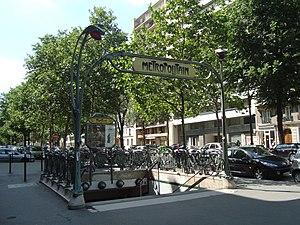
Les édicules Guimard sont des édicules d'accès aux stations du métro de Paris, en France. Ils ont été conçus au début du XXᵉ siècle, par Hector Guimard, dans un style Art nouveau.
Cet article recense les monuments historiques du 12ᵉ arrondissement de Paris, en France.
Picpus est une station de la ligne 6 du métro de Paris, située dans le 12ᵉ arrondissement de Paris.